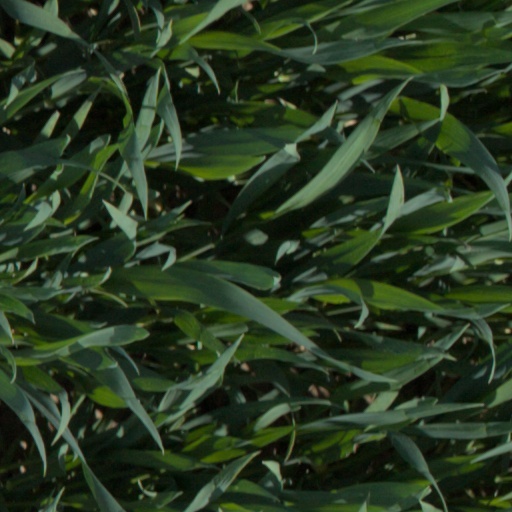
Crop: wheat